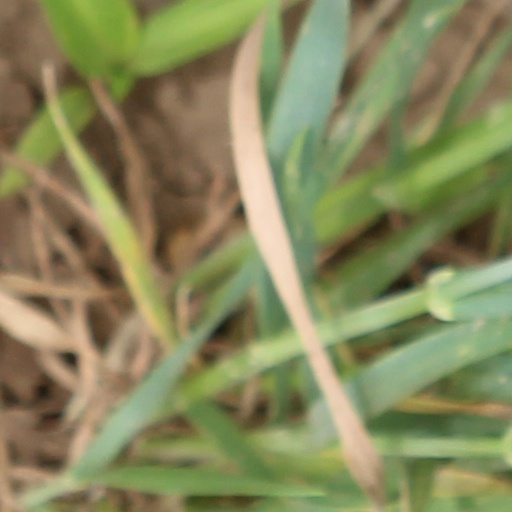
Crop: wheat